Gungahlin Drive Extension

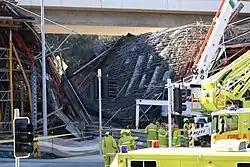
GDE Bridge after the collapse

On 14 August 2010, the eastern duplication bridge of the GDE, over the Barton Highway, partially collapsed while under construction. ACT Police, ACT Ambulance Service and the ACT Fire Brigade attended the scene and freed one man who was trapped under the rubble. At least nine people were taken to the Canberra Hospital for treatment and another five were injured, but none were critical. All those affected were working on a new span of the bridge. The Barton Highway and northern GDE were closed for several hours as investigations commenced.